Kauffman Stadium

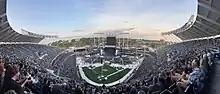
The stage setup for the 2023 Alice in Chains and Guns N' Roses concert at Kauffman

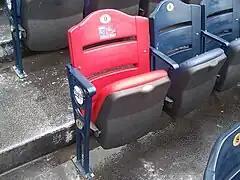
The O'Neil legacy seat

Beginning with the 2007 season, the Royals had a red seat placed in the stadium amongst the all-blue seats behind home plate to honor Buck O'Neil. Every game, there will be a person who embodies the spirit of Buck O'Neil selected from community nominees to sit in that seat, formerly occupied by O'Neil. The seat is located behind home plate in what was Section 101, Row C, Seat 1, until 2008. Due to the stadium renovations and accompanying section renumbering in 2009, the seat number is now Section 127, Row C, Seat 9, and the seat bottom is now padded. O'Neil played for the Kansas City Monarchs of the Negro leagues from 1937 to 1955.